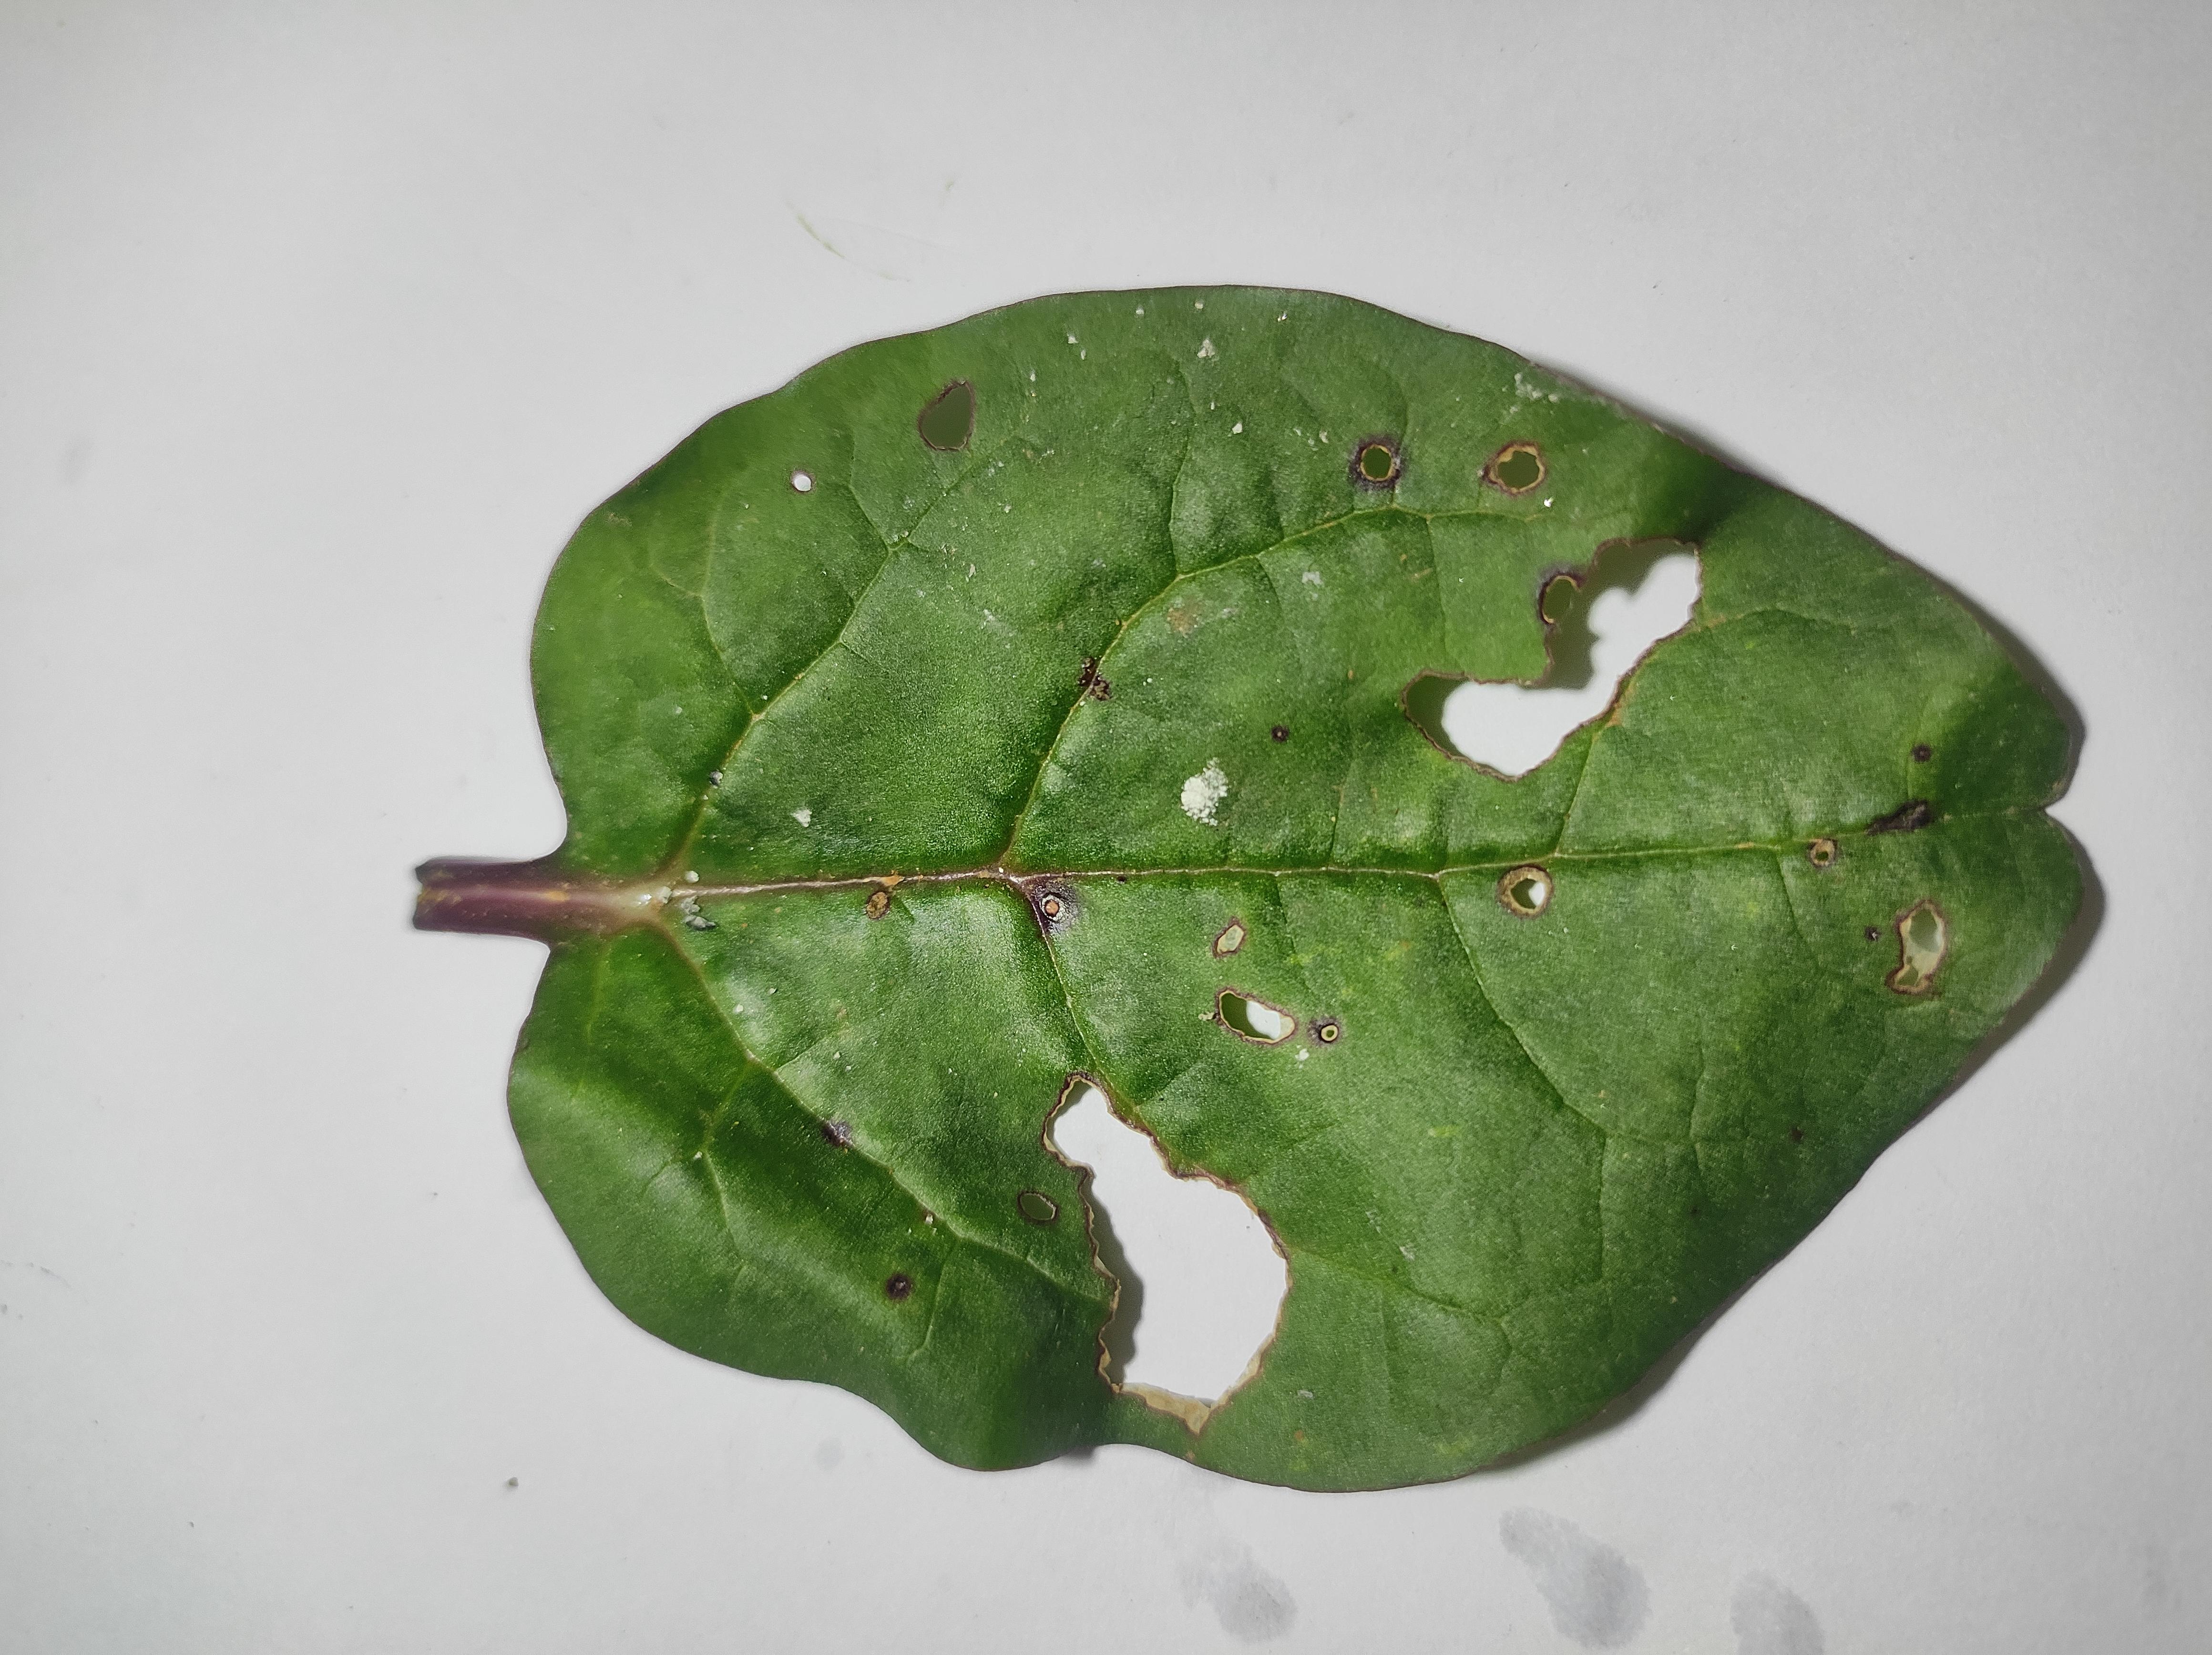
Label: straw_mite